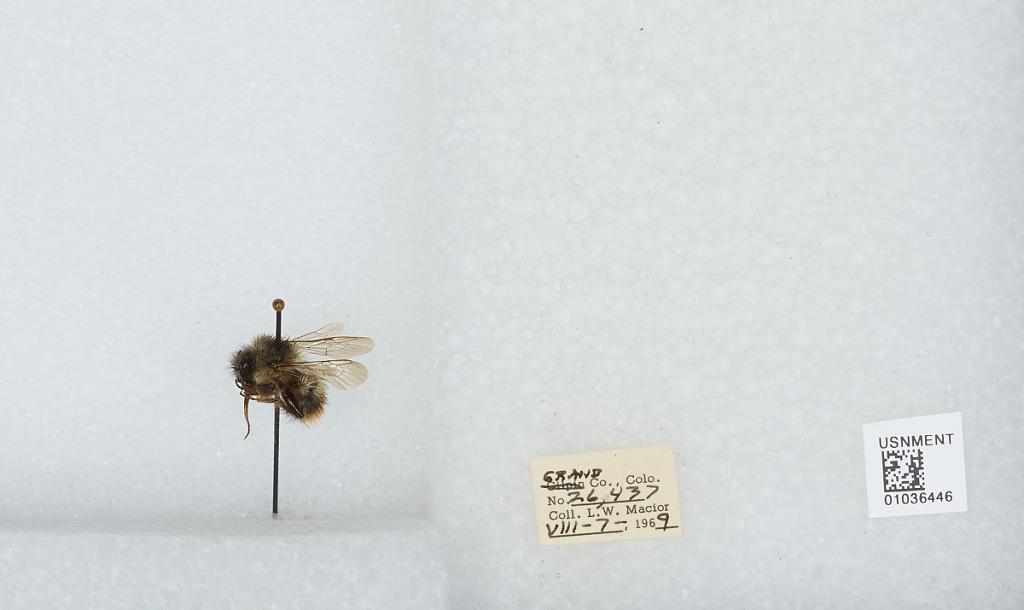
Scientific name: Bombus (Pyrobombus) mixtus Cresson
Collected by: L. Macior
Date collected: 1969-8-7
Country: United States
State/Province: Colorado
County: Grand
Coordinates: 40.073, -106.103